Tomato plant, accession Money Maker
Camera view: horizontal (90 deg, fisheye); turntable rotation: 270 degrees
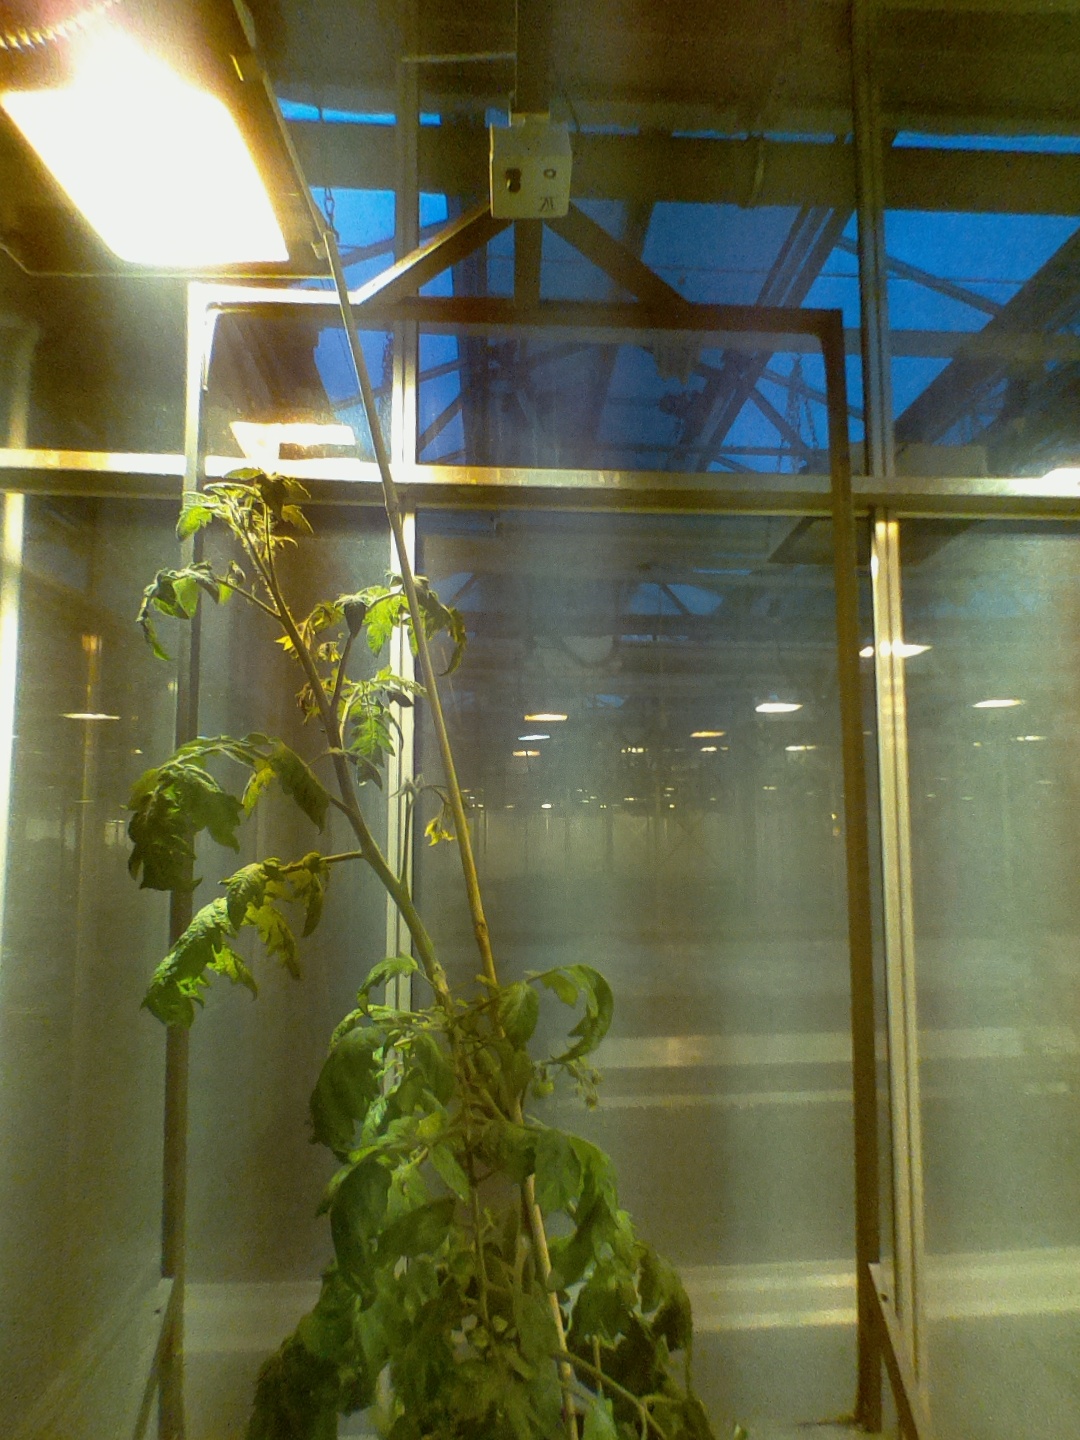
BBCH growth stage 71: 10%-20% of final fruit size